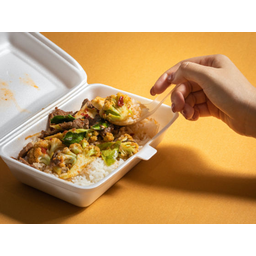
Label: paper